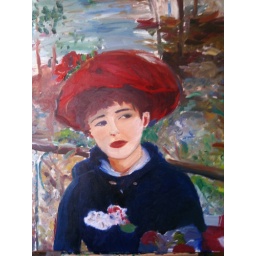
Girl in red hat stage 2